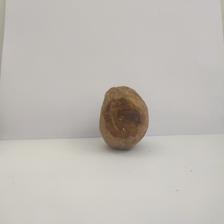
Size: Spoiled